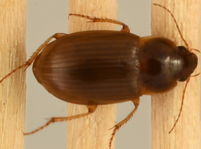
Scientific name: Amara quenseli
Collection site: Onaqui Site (ONAQ), plot ONAQ_005